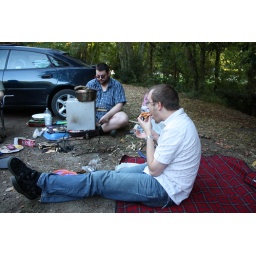
Cooking pizza in an oven on the bbq.